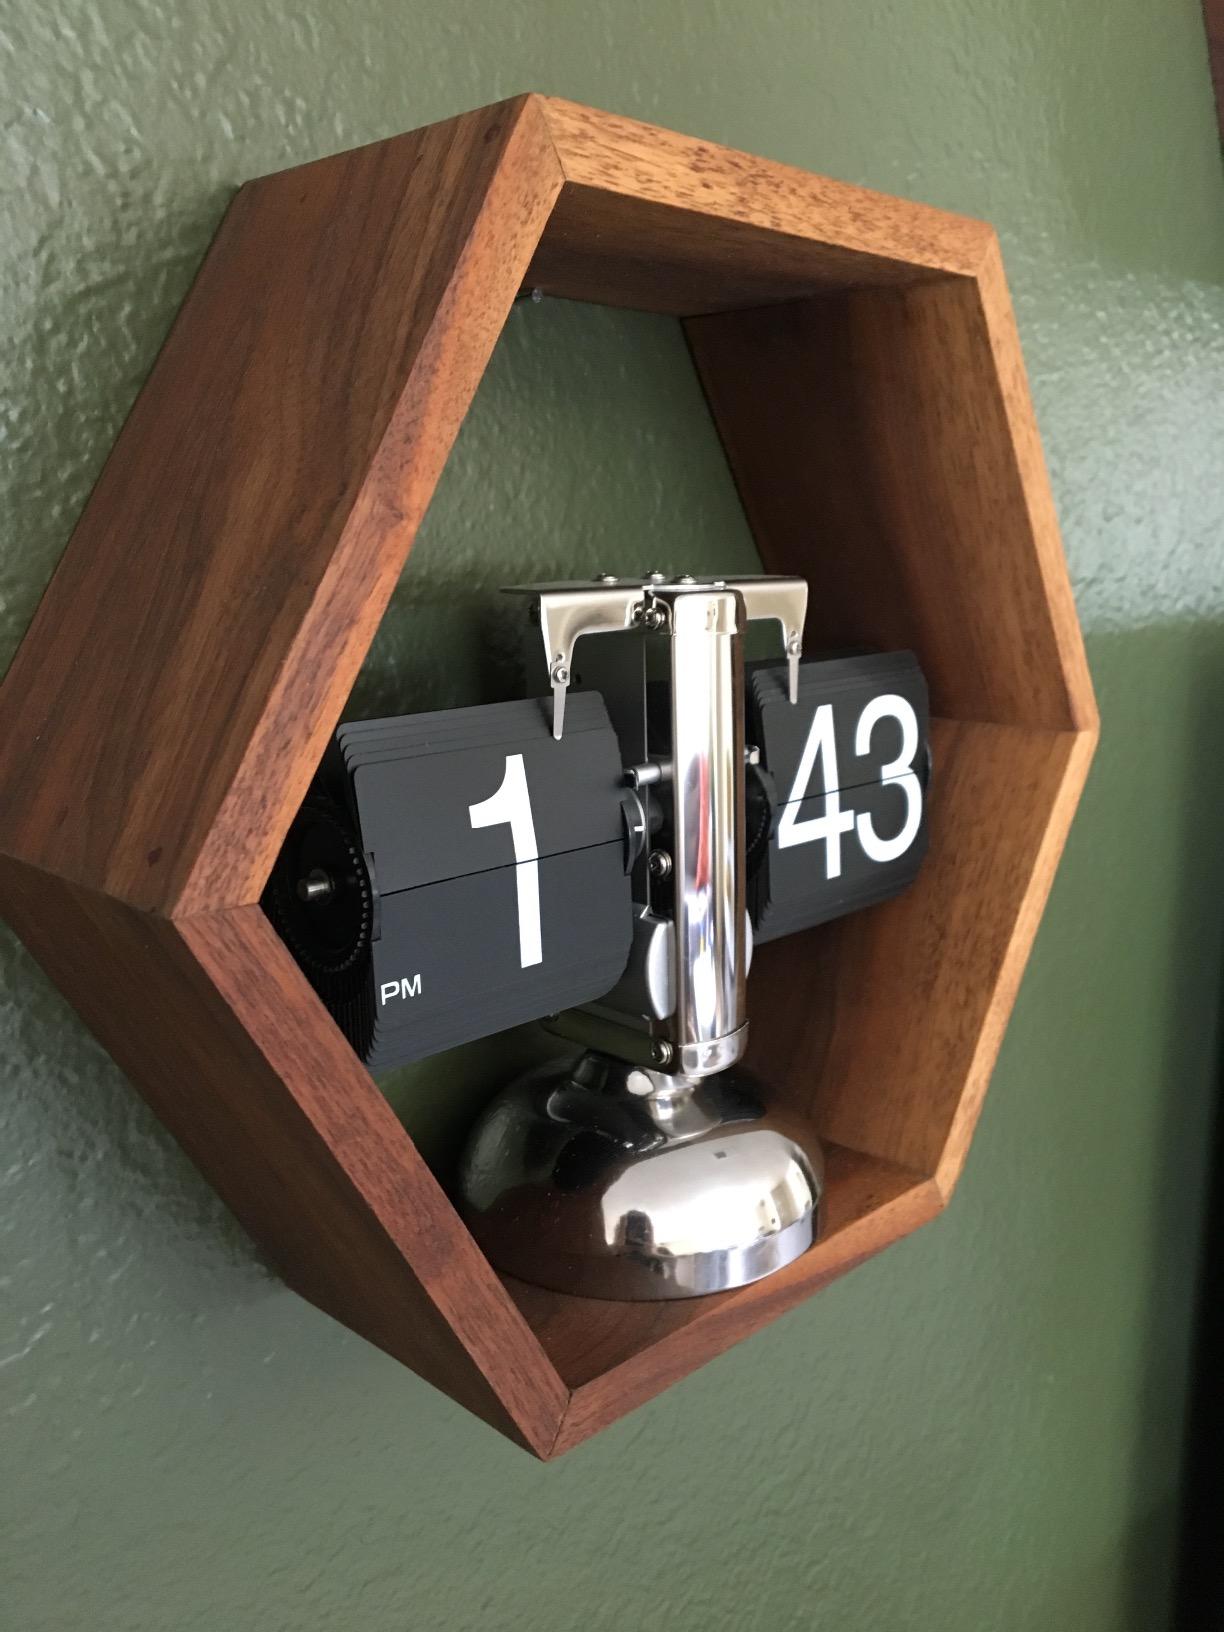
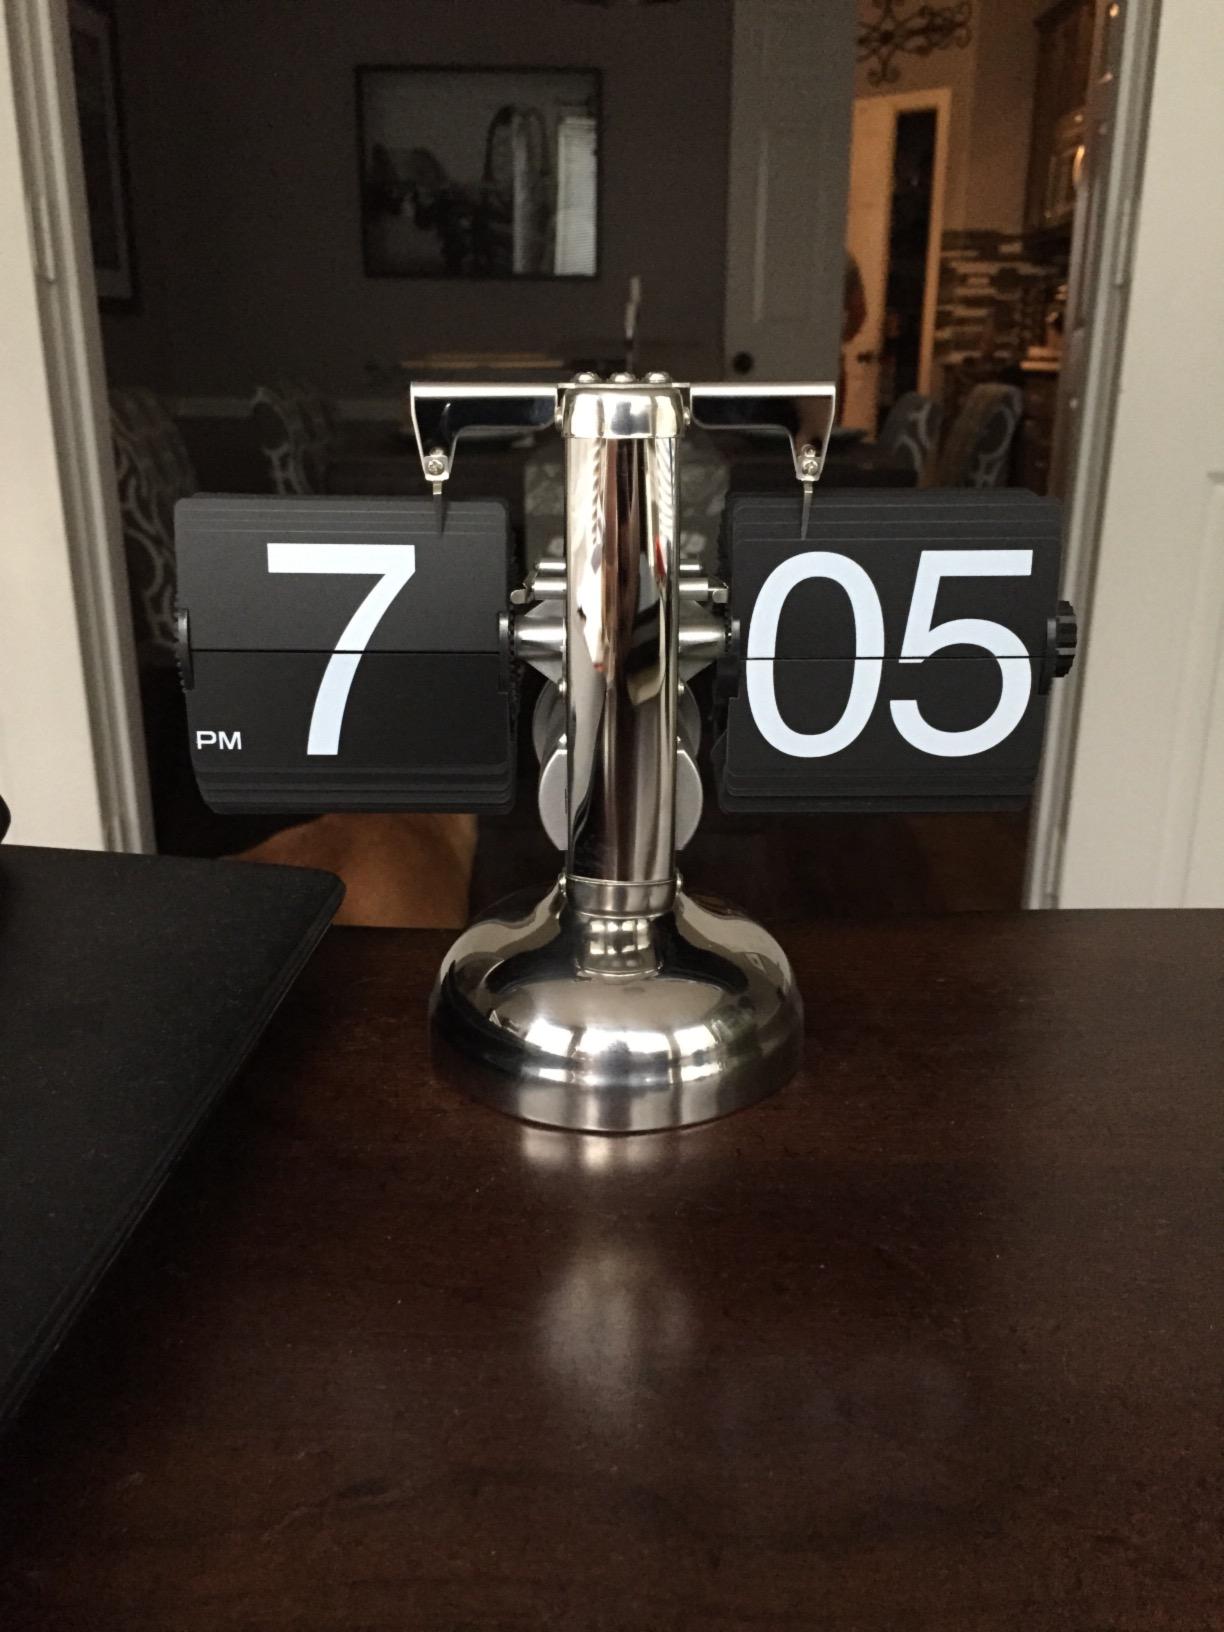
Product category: clock
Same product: yes